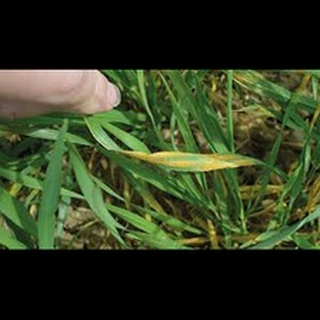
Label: wheat_leaf_blight